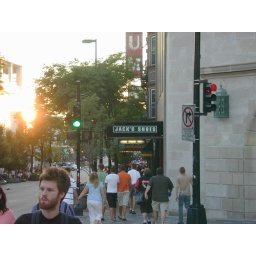
state street in madison -- view of a great shoe store